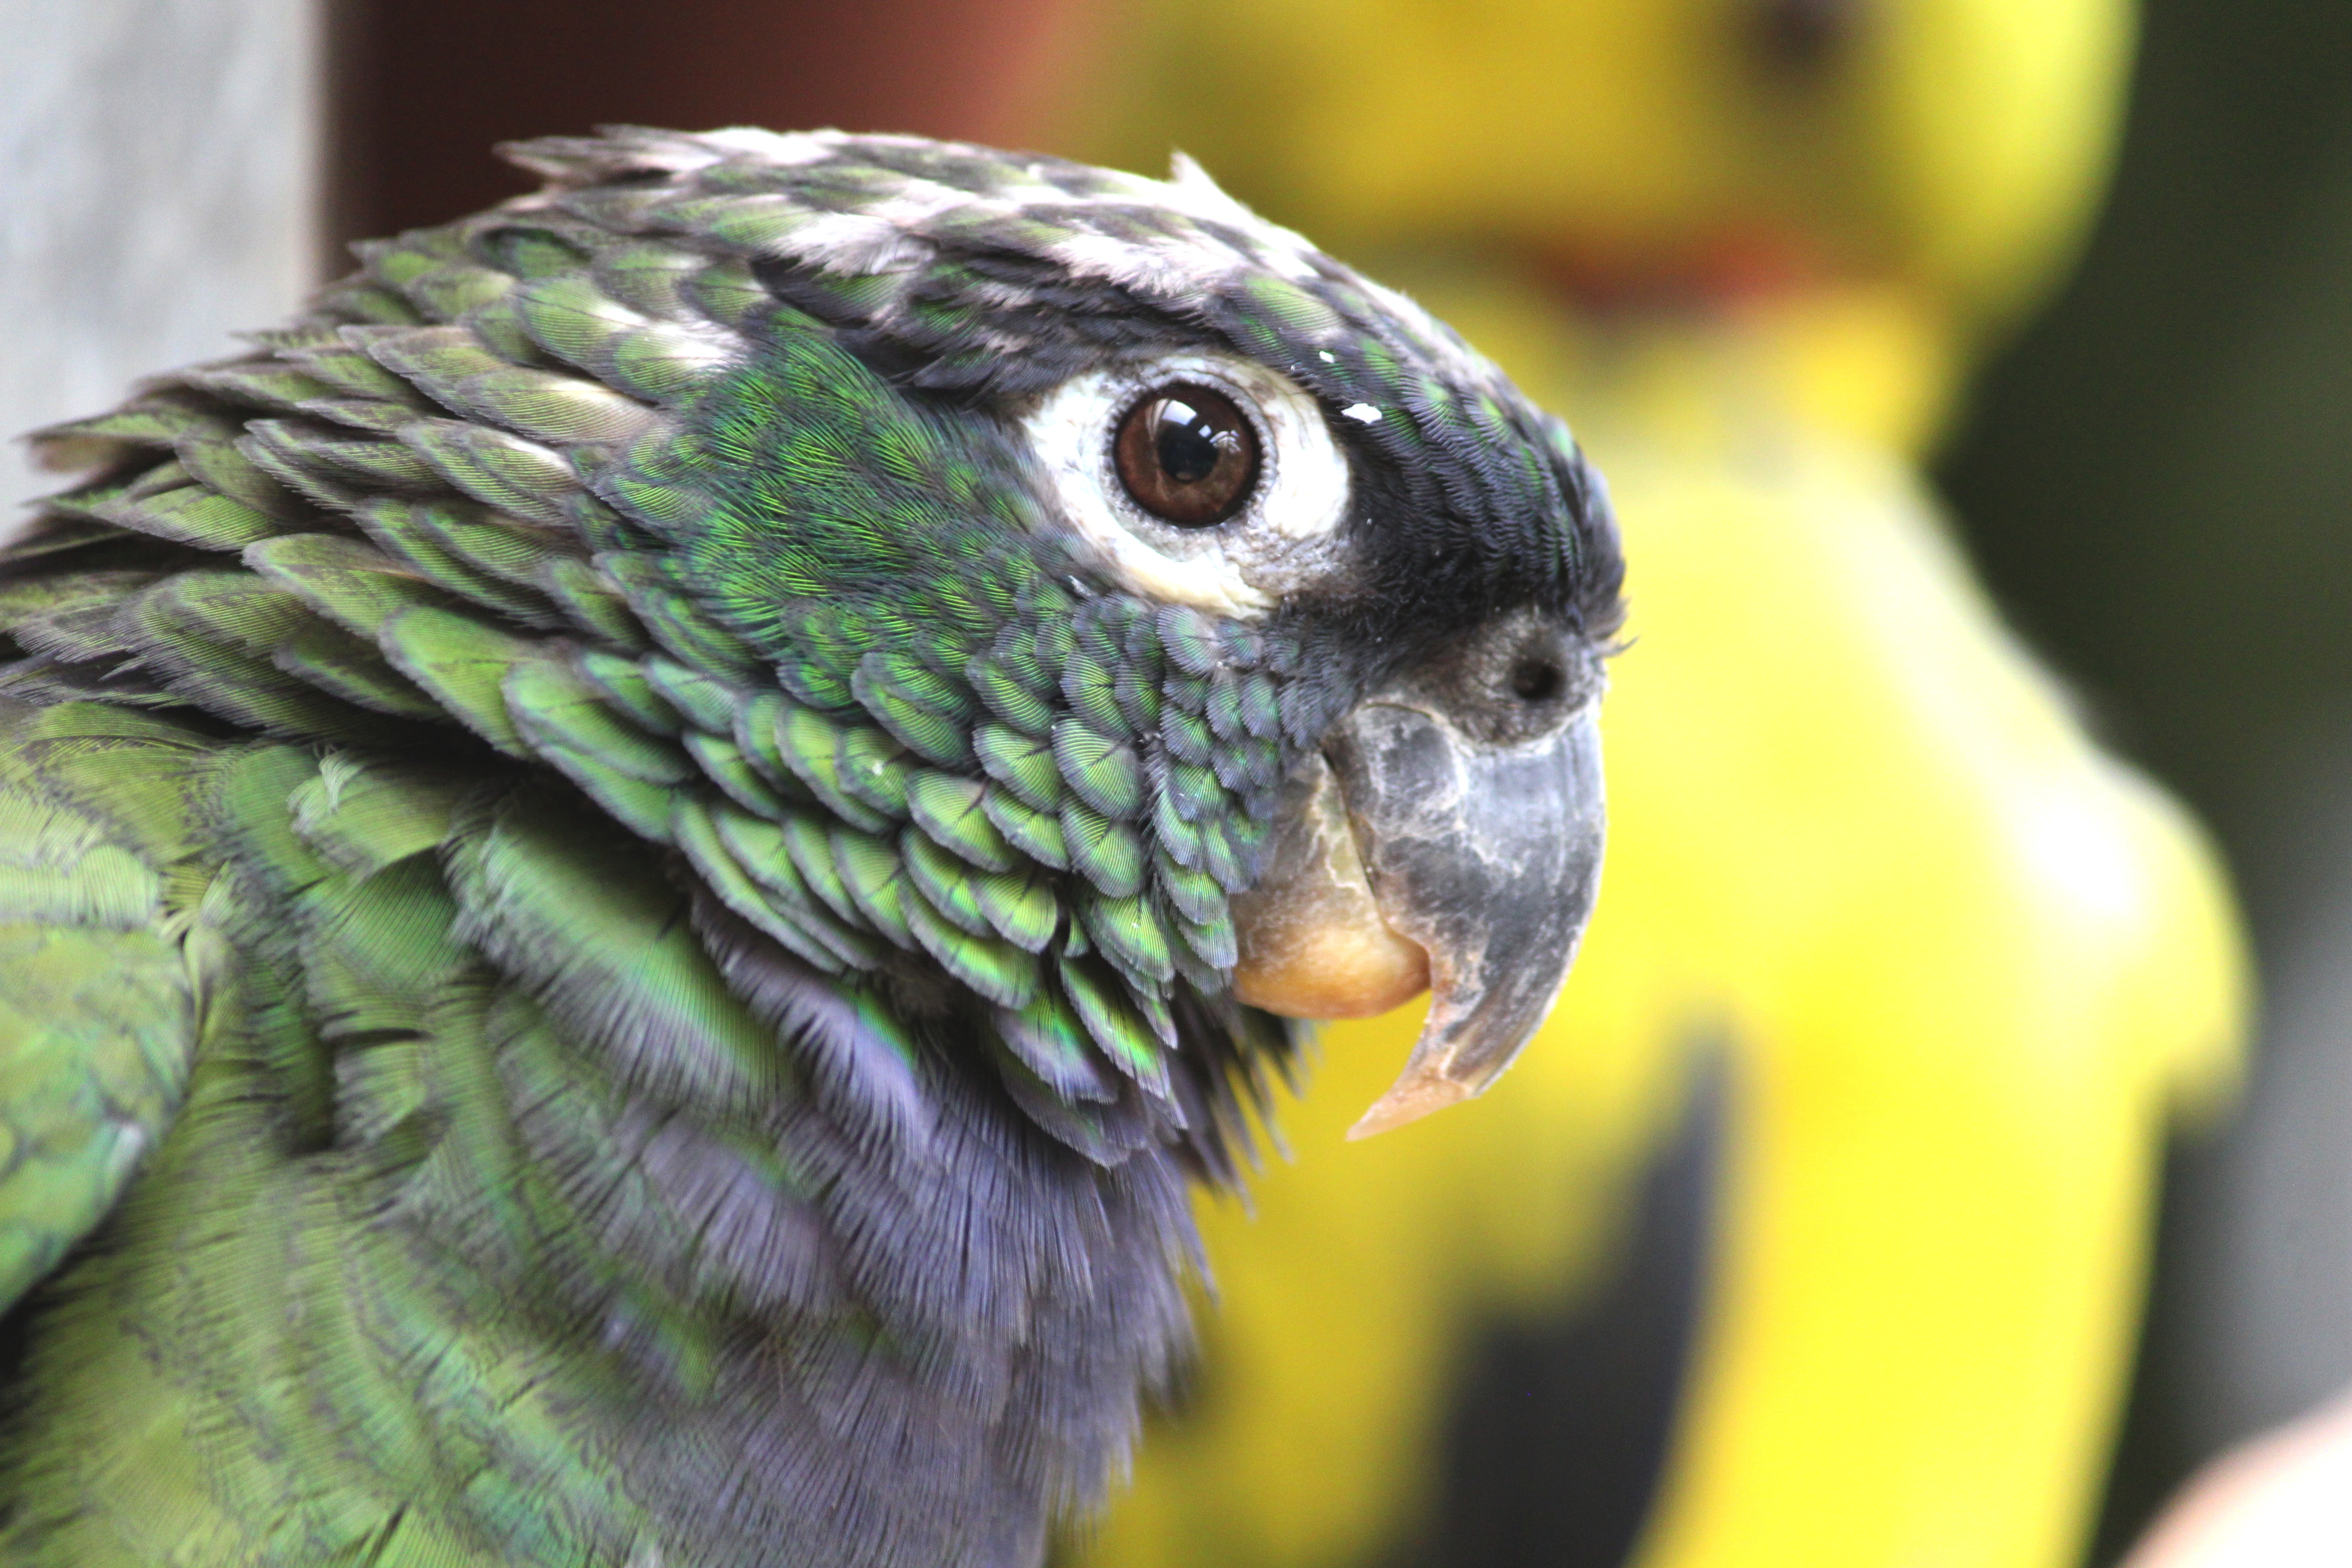
nature, bird, wing, animal, wildlife, green, beak, tropical, color, colorful, close, fauna, plumage, macaw, close up, head, vertebrate, parrot, bill, parakeet, animal world, tropics, ara, bird park, common pet parakeet, parrot bird